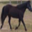
Label: horse